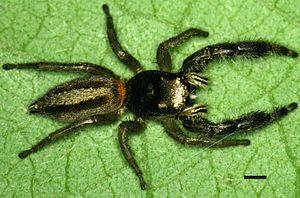
Marpissa est un genre d'araignées aranéomorphes de la famille des Salticidae.